John Llewellyn Jones

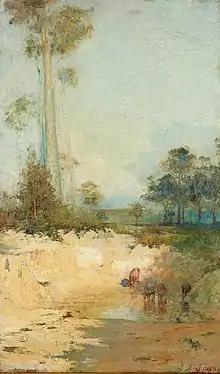
"The Dry Season", 1889, Art Gallery of New South Wales

John Llewellyn Jones (1866 – 13 December 1927), often referred to as Llewellyn or J. Llewellyn Jones, was an Australian artist and photographer who was associated with the Heidelberg School art movement, also known as Australian impressionism.